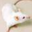
Label: mouse